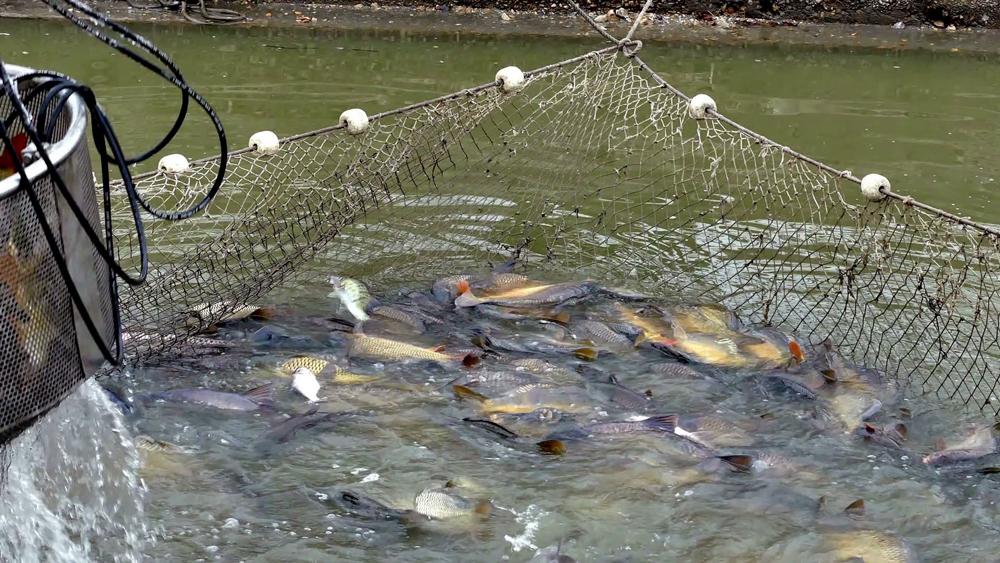
Ufugaji wa samaki wakiwa katika bwawa kubwa lenye maji mengi na masafi, ambapo samaki hao wanavuliwa kwa kutumia wavu wenye matobo madogo ambayo yanawazuia washindwe kutoka.